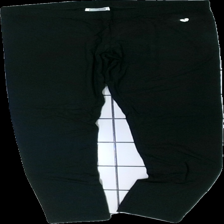
View: front
Type: Tights
Category: Ladies
Brand: Not in the list
Brand text on label: street one
Colors: Black
Material: 100% viscose
Cut: Regular
Size: 40
Season: All
Price range: <50
Recommended usage: Reuse
Description: svarta tights